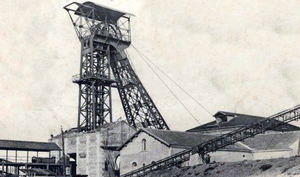
Le bassin houiller de la Loire est historiquement l'un des tout premiers à être exploité en France ; l'exploitation y est attestée depuis le XIIIᵉ siècle. Principal site d'extraction de charbon en France après 1815 et la perte des départements étrangers, il a fourni jusqu'à 40 % de la production nationale dans les années 1820-1830 lors de la Première révolution industrielle. Définitivement dépassé par le bassin minier du Nord-Pas-de-Calais dans les années 1860, il resta par la suite un bassin de premier ordre au XXᵉ siècle, étant situé loin des frontières et ayant été relativement épargné par les deux conflits mondiaux.
L'Horme est une commune française située dans le département de la Loire en région Auvergne-Rhône-Alpes.